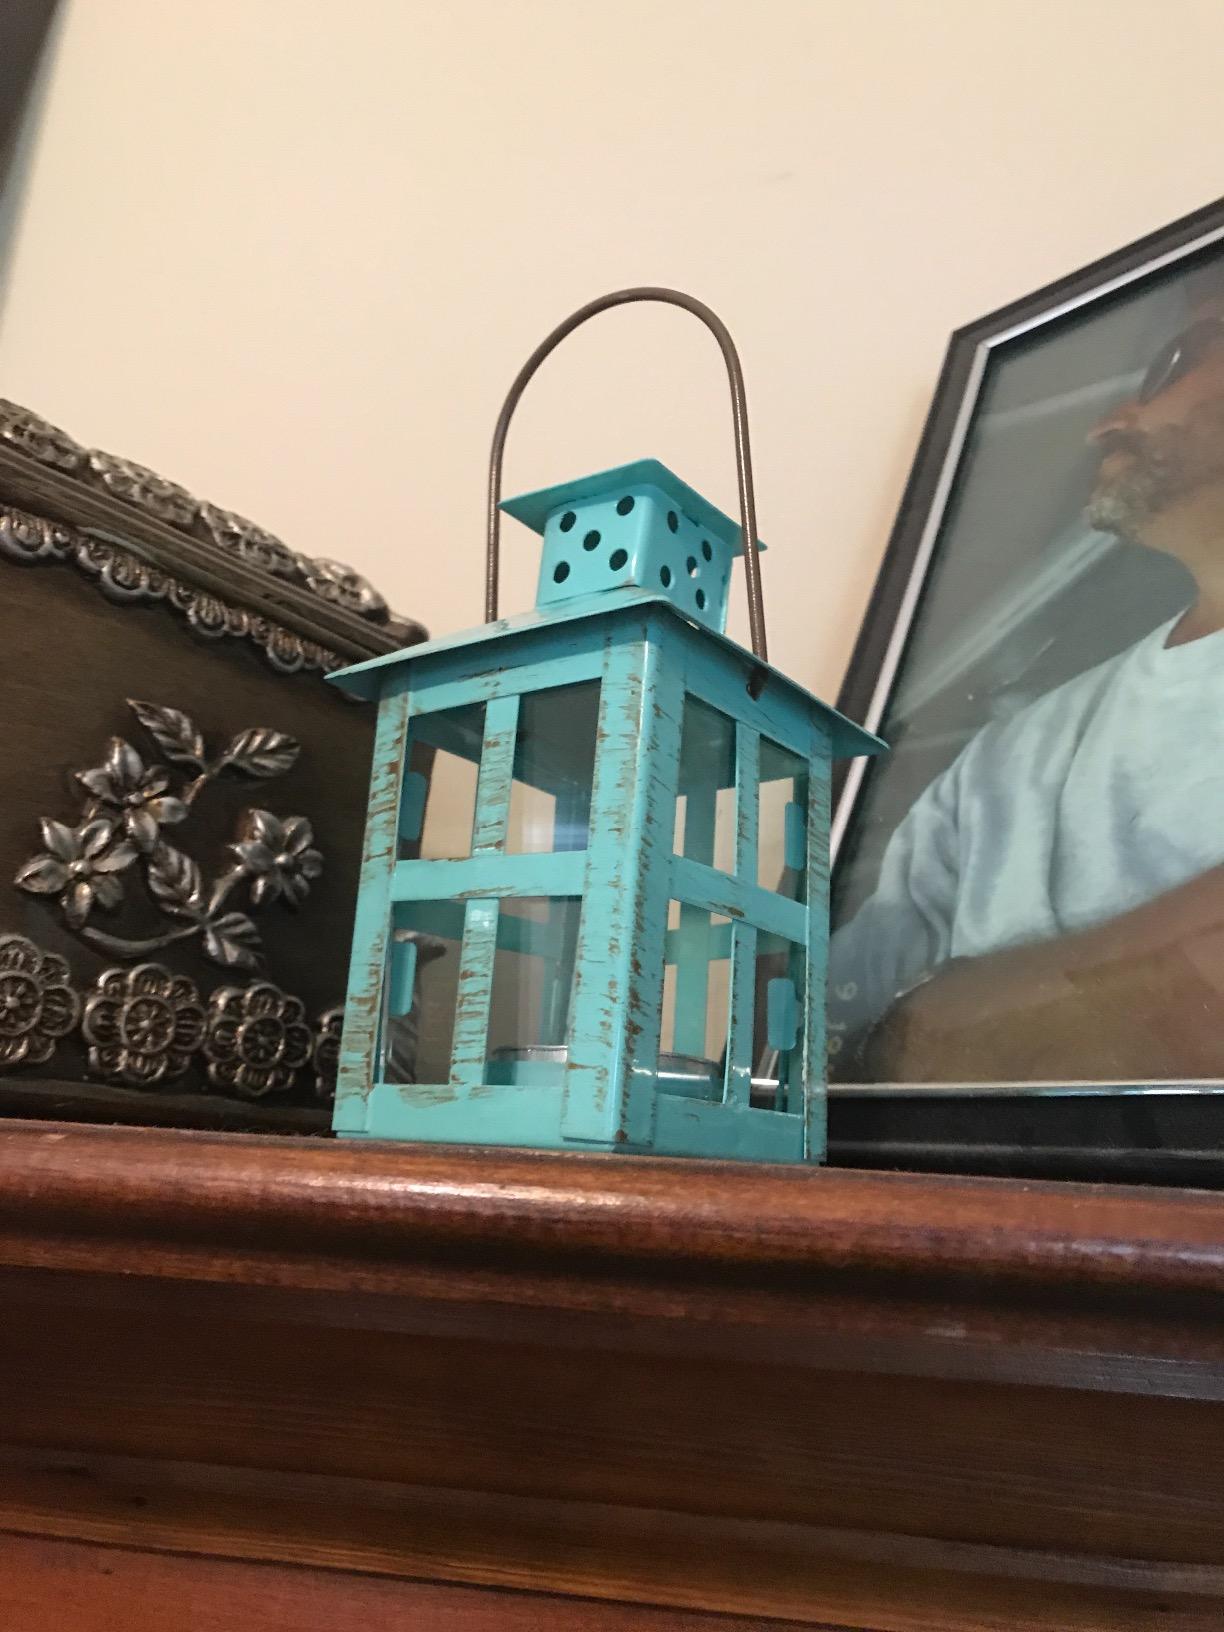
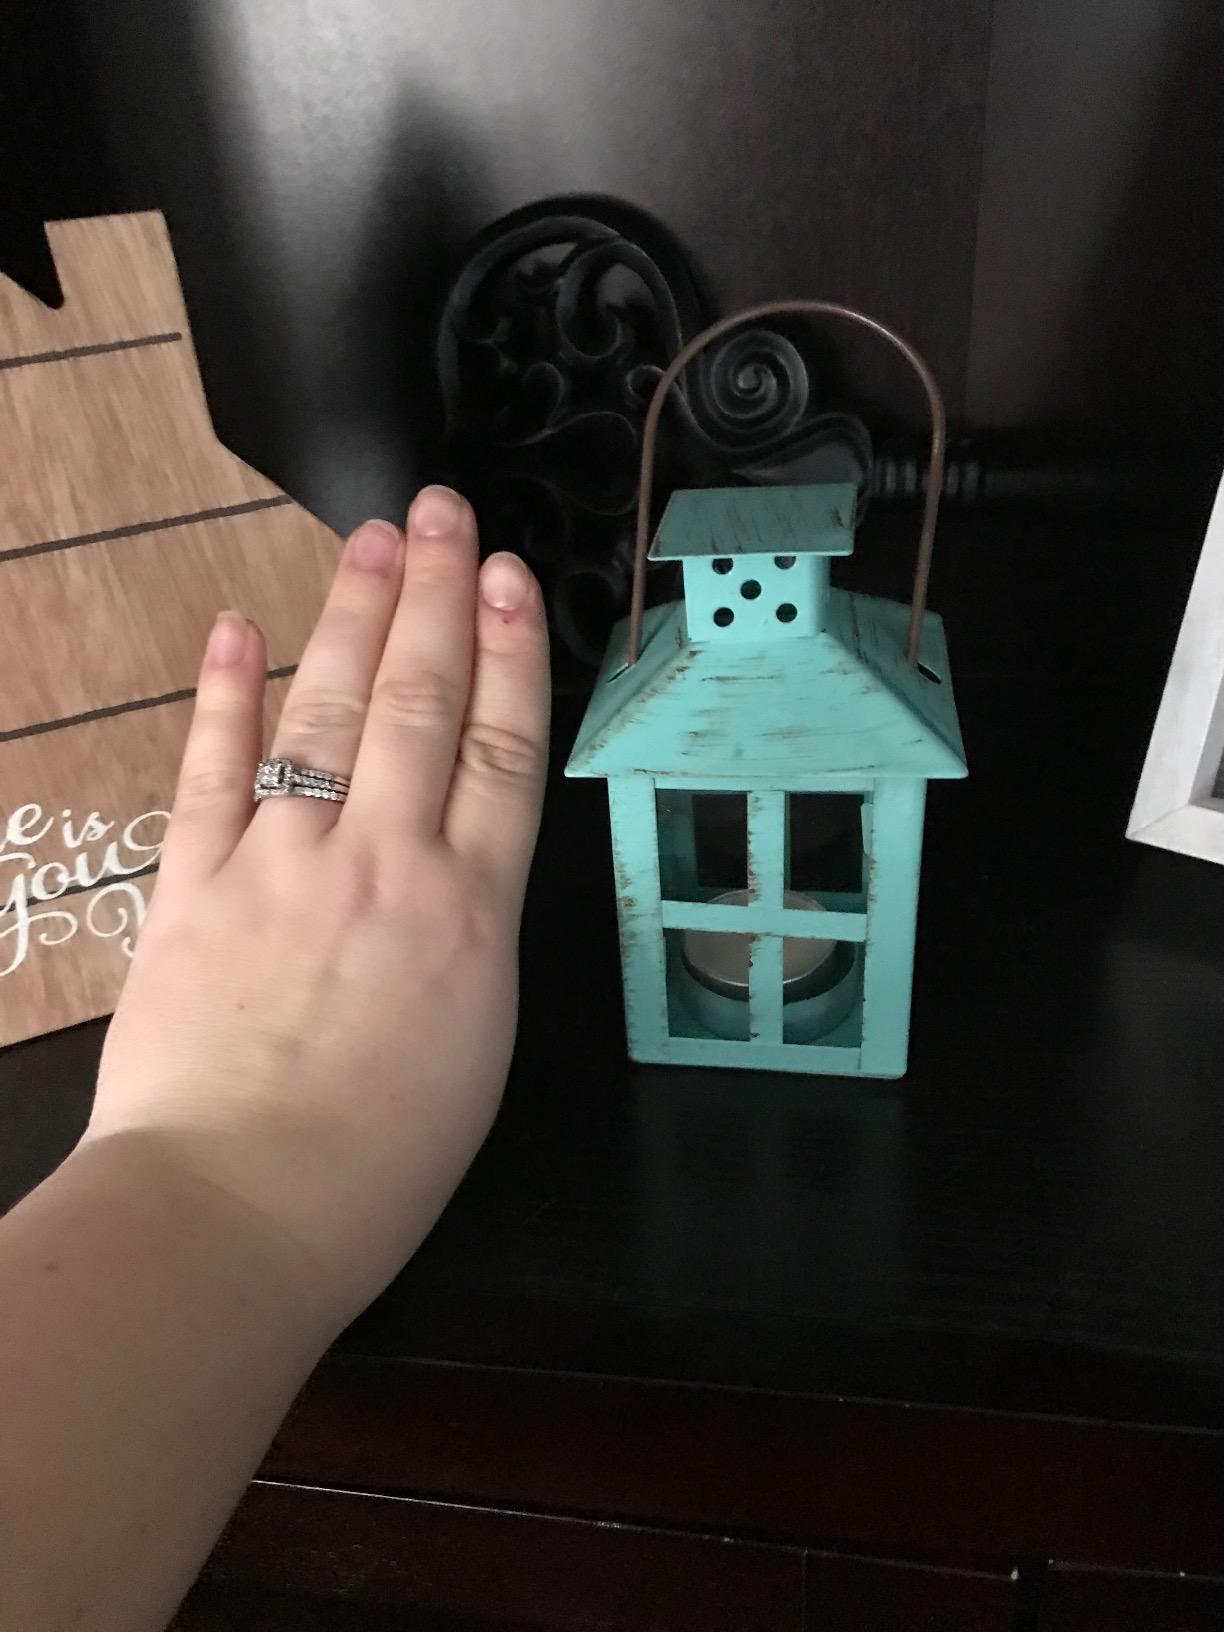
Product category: lantern
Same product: yes